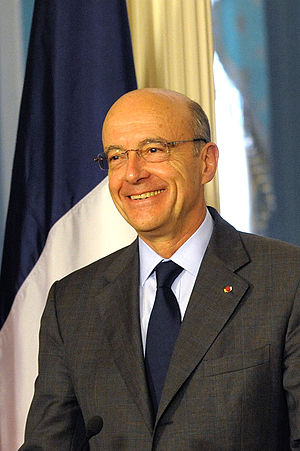
Regeringen François Fillon I / Regeringen / Ministre
Regeringen François Fillon I var Frankrigs regering fra 17. maj 2007 til 18. juni 2007.